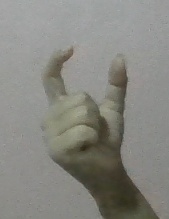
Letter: nun